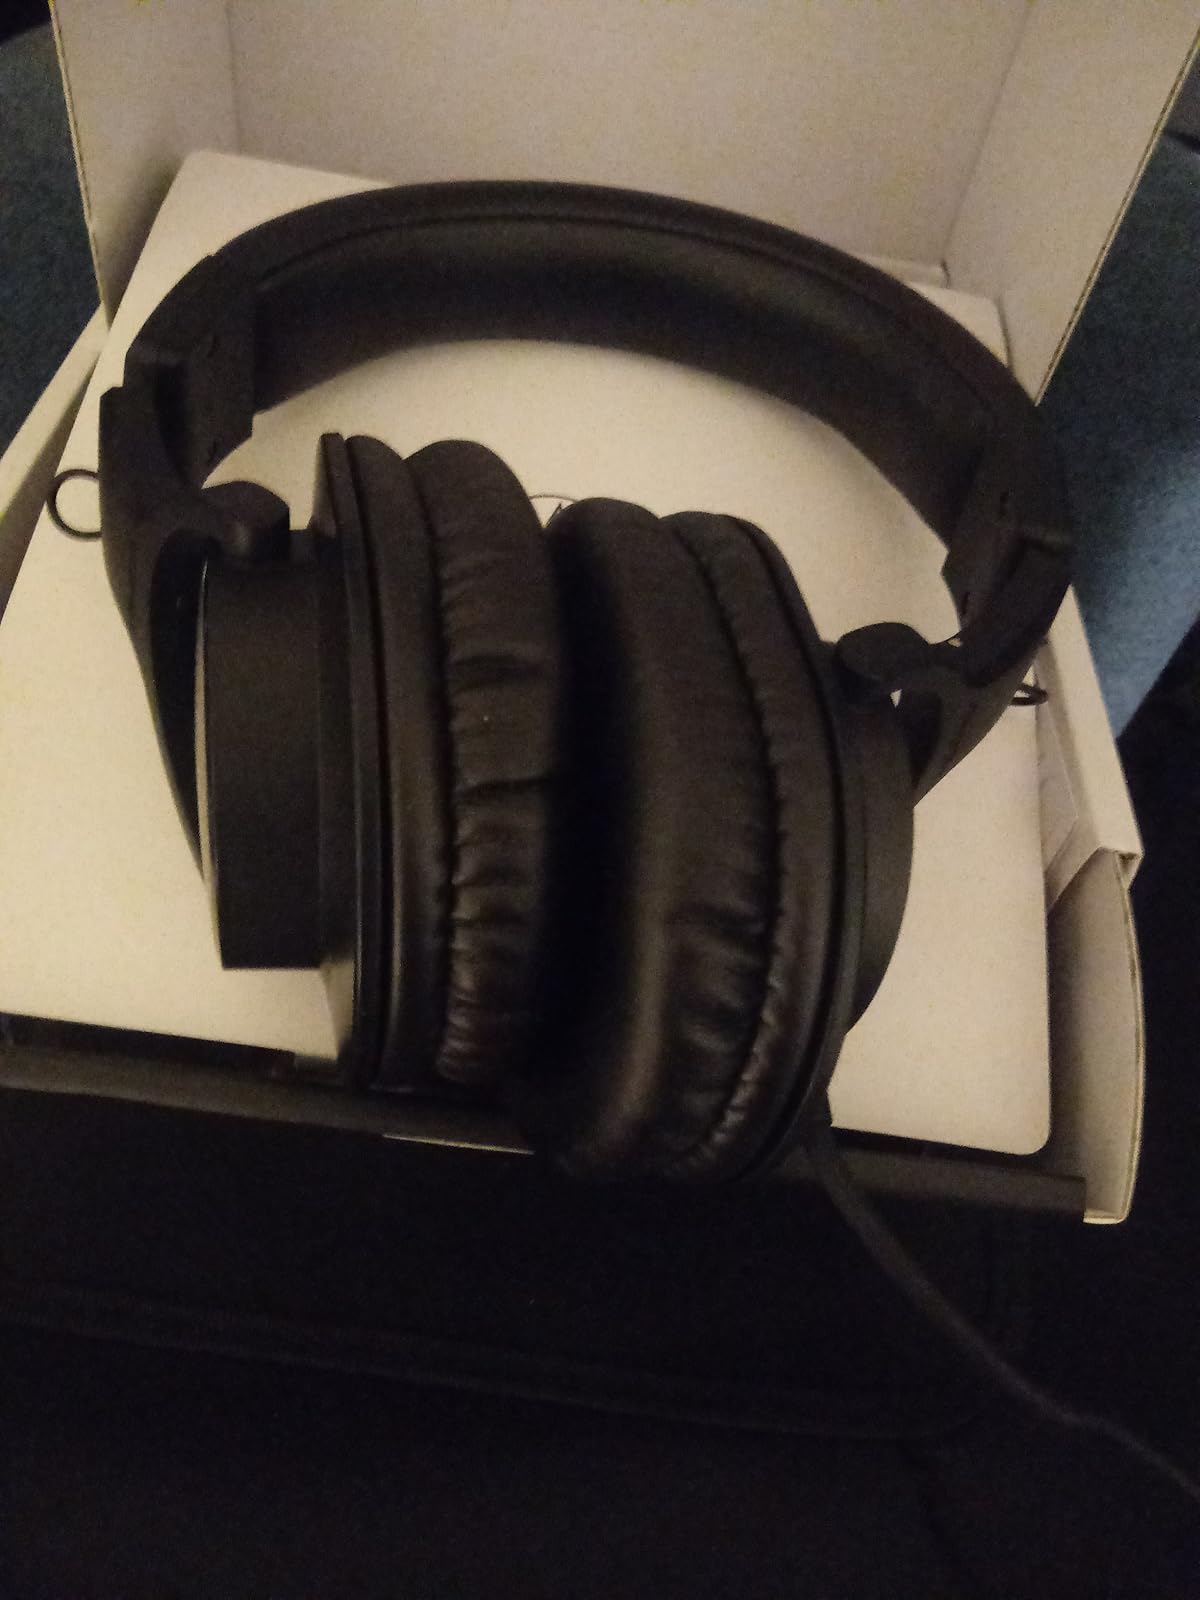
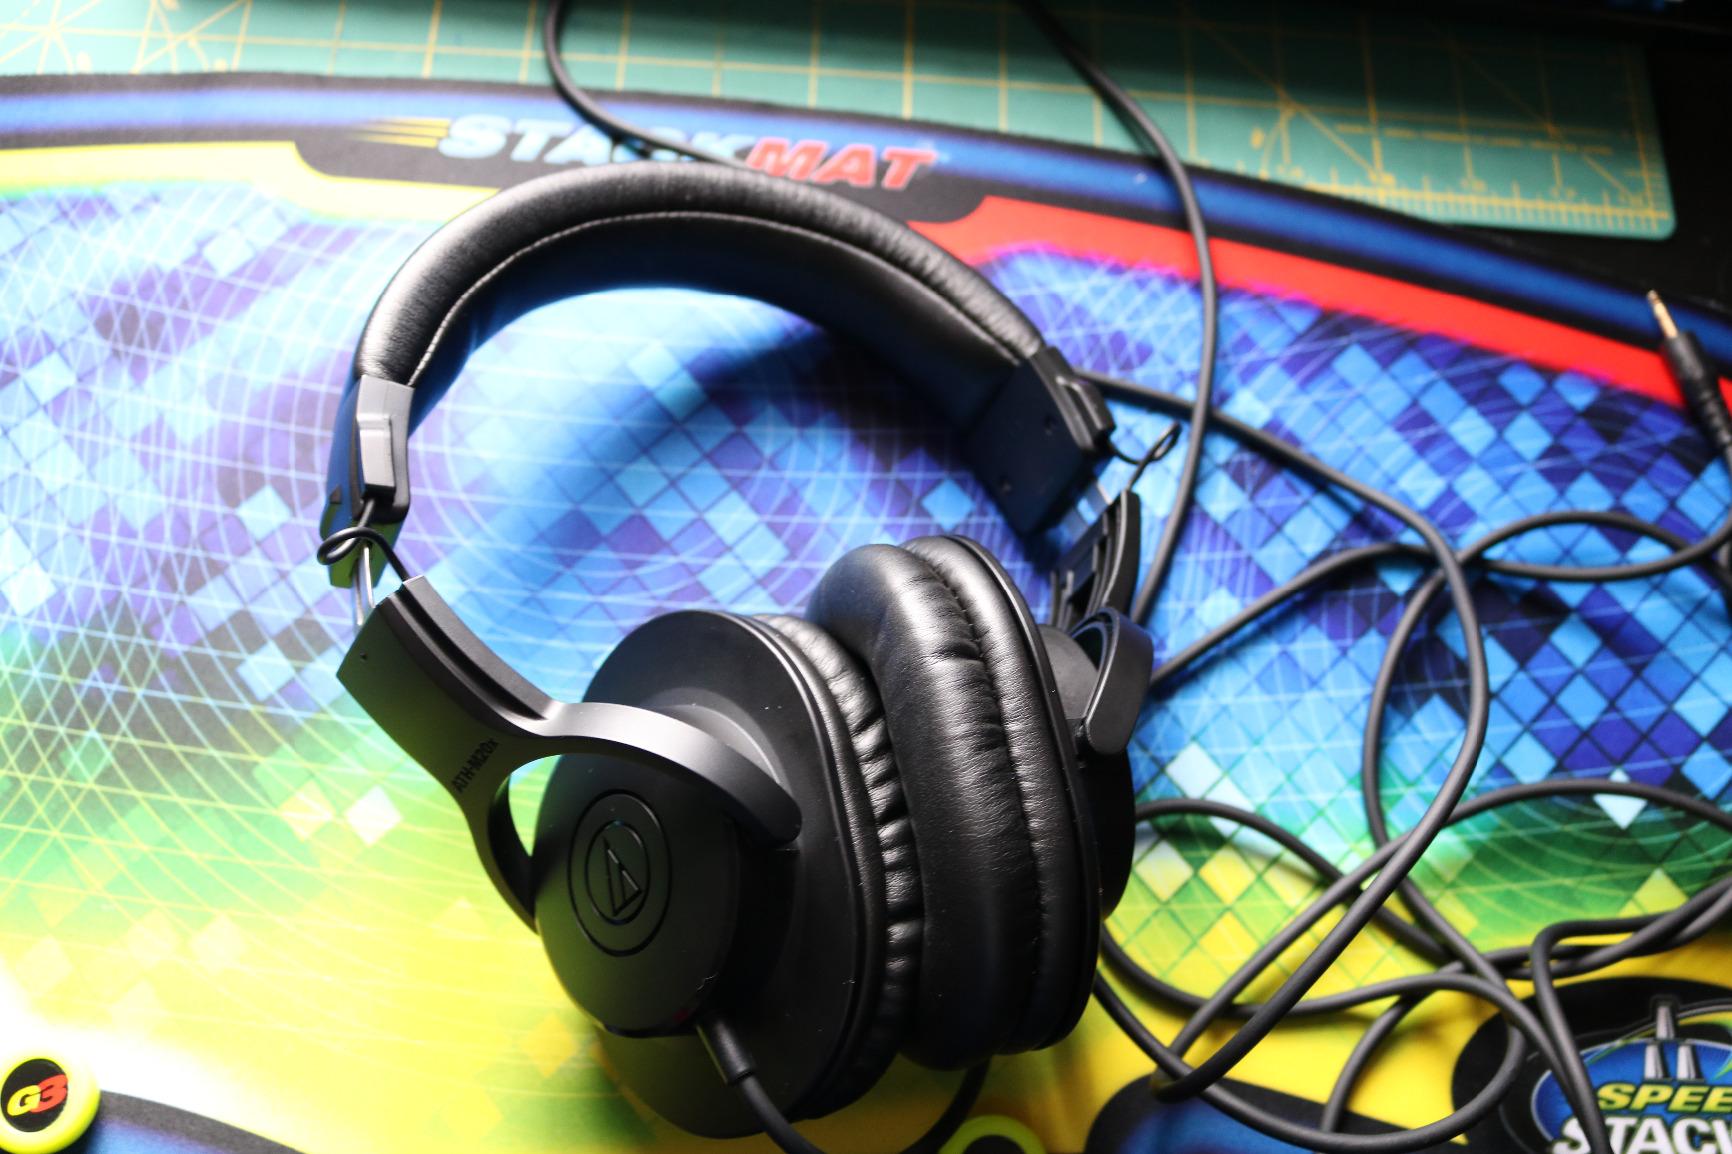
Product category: headphones
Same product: yes